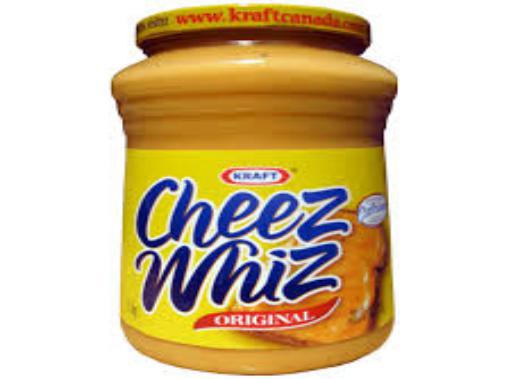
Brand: Cheez Whiz
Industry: Food